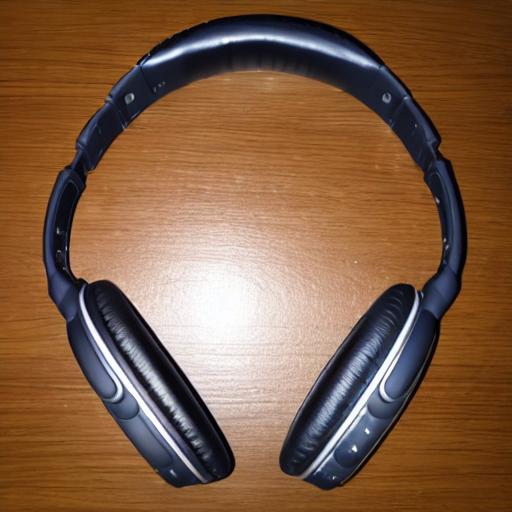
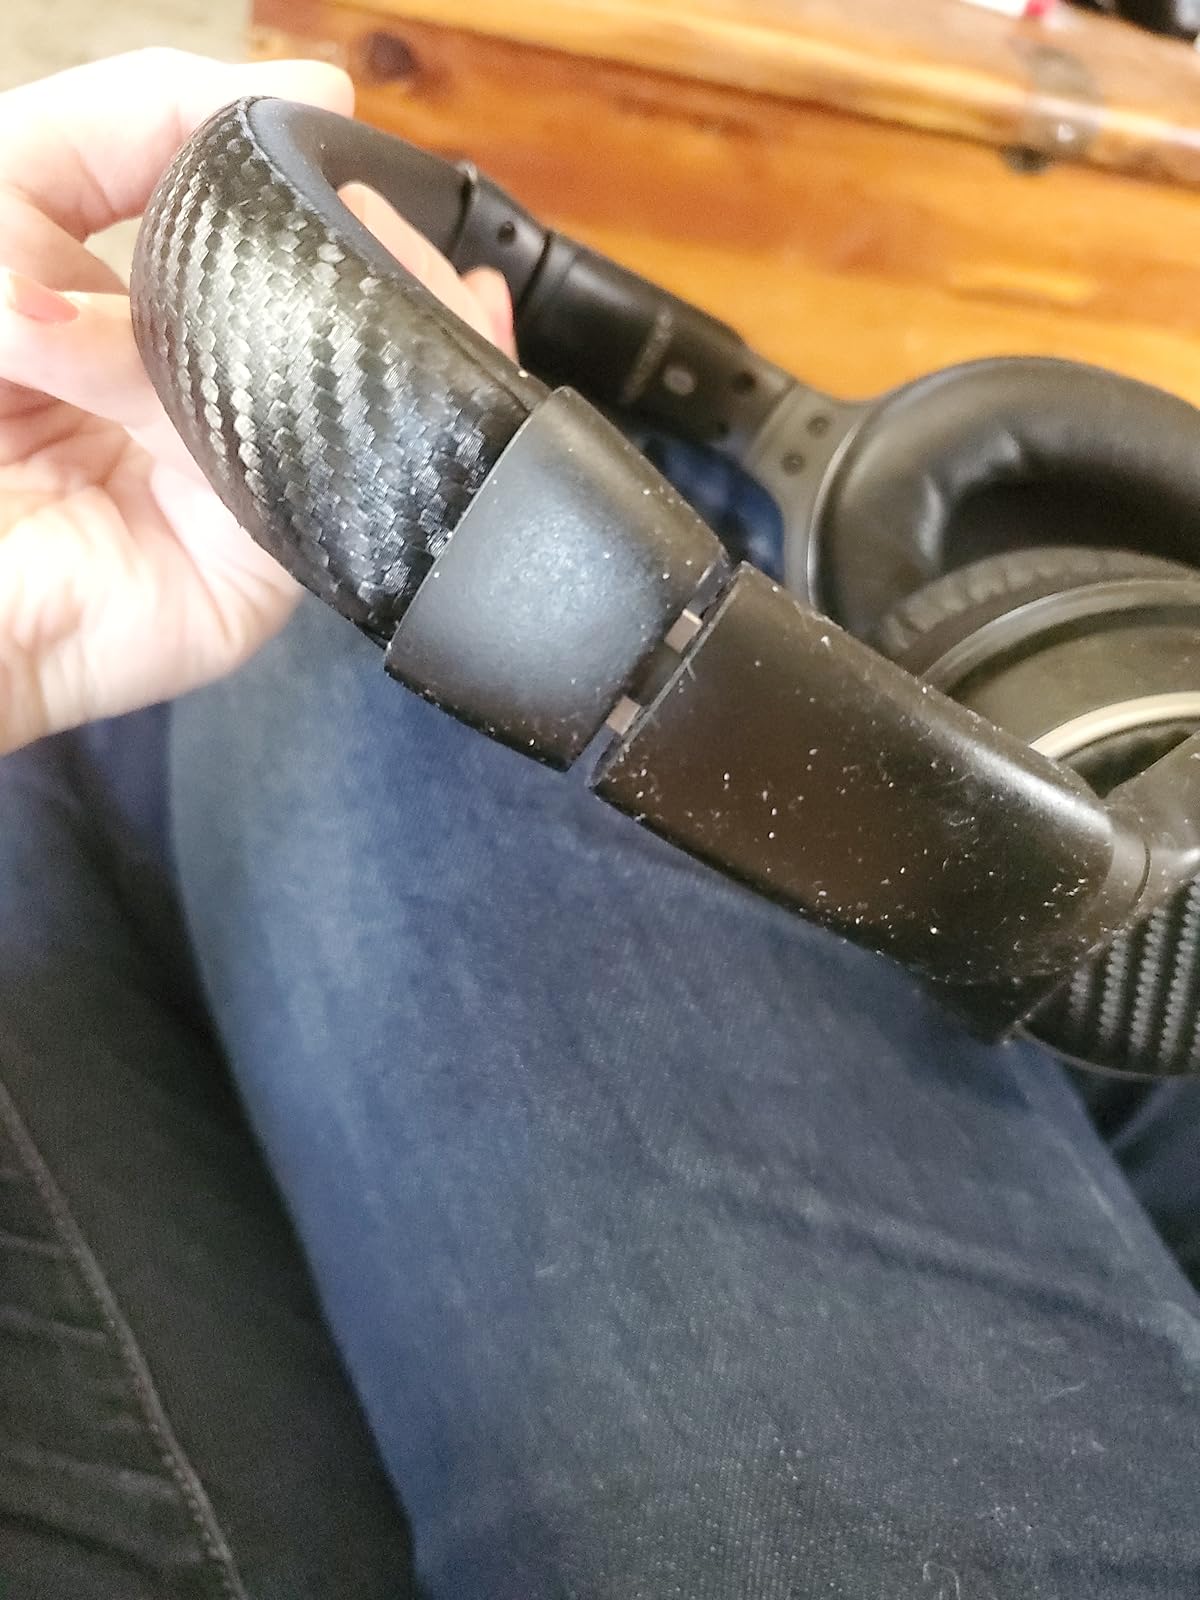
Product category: headphones
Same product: no